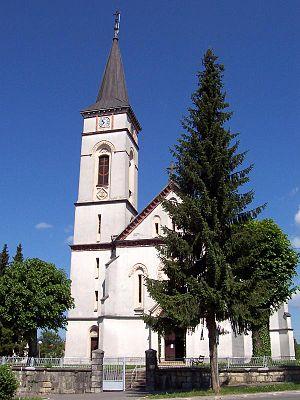
Vrbovsko est une ville située dans le comitat de Primorje-Gorski Kotar en Croatie. Au recensement de 2001, la municipalité comptait 6 047 habitants, dont 57,25 % de Croates et 36,23 % de Serbes. La ville de Vrbovsko proprement dite comptait 1 894 habitants.